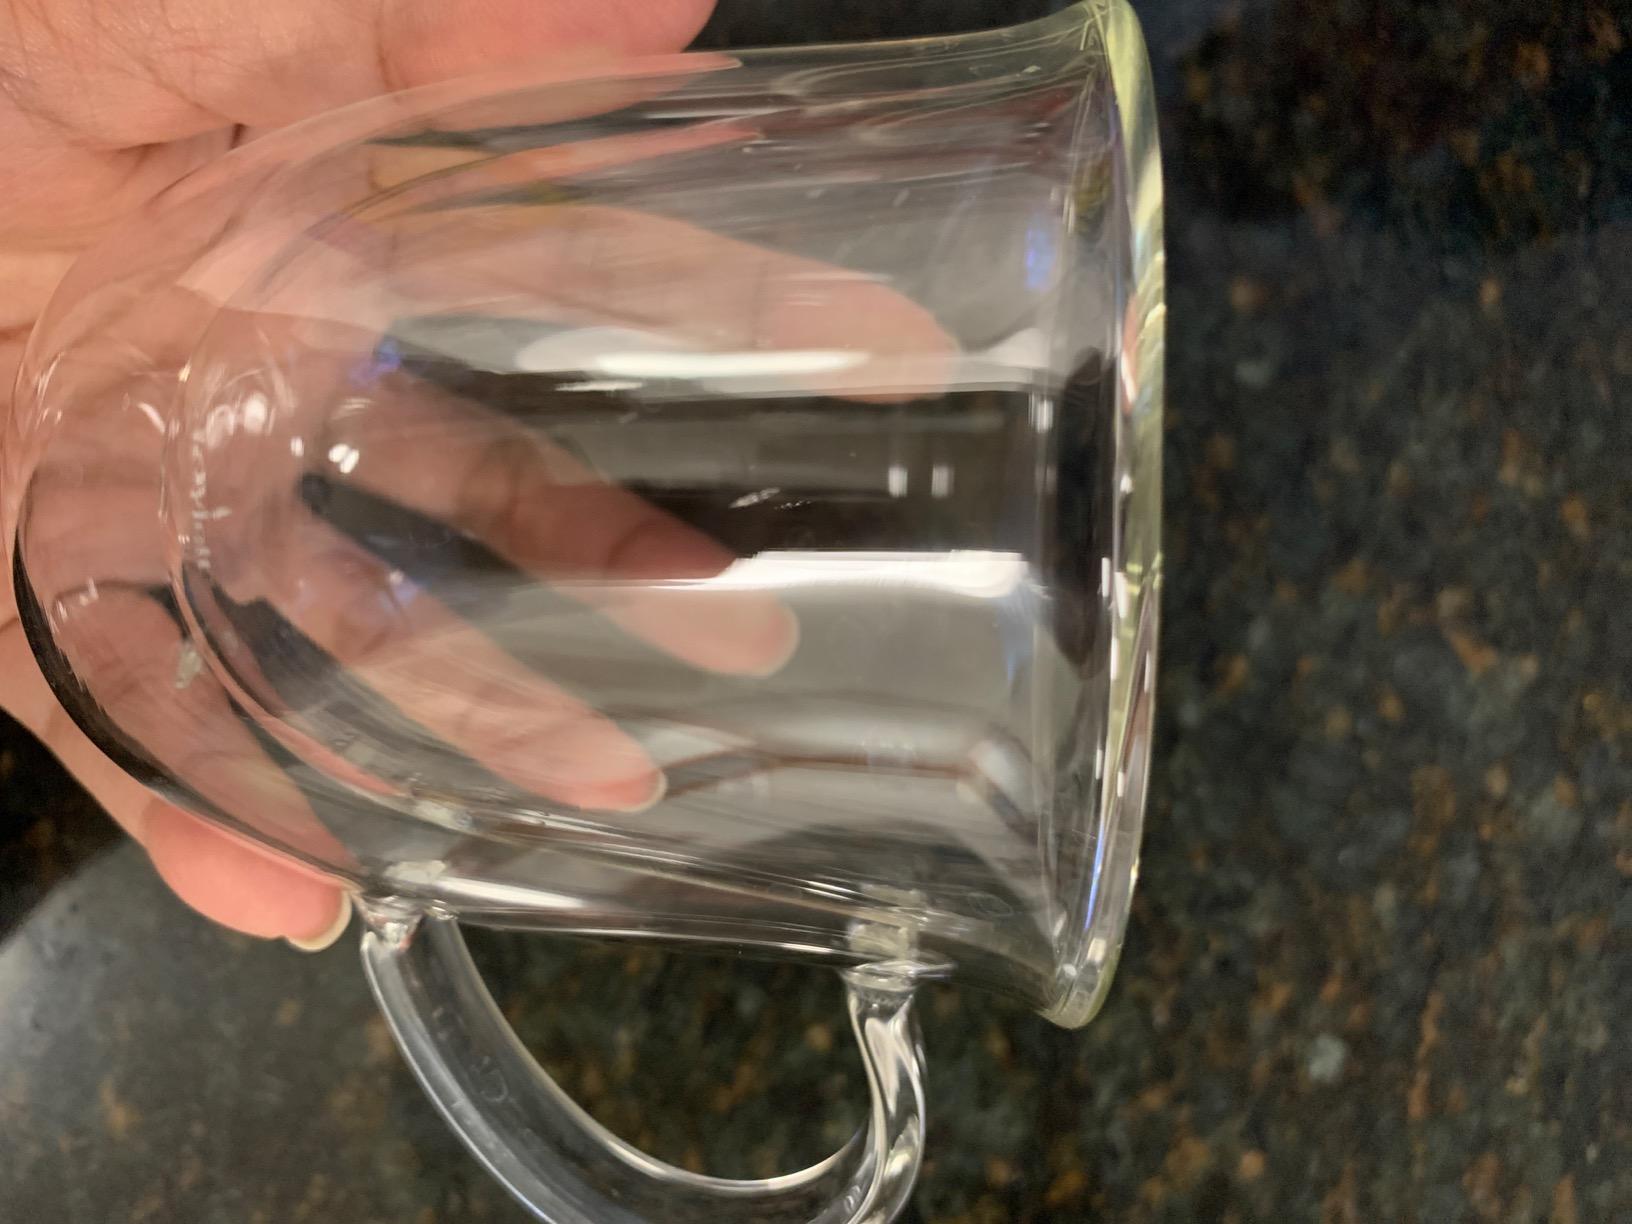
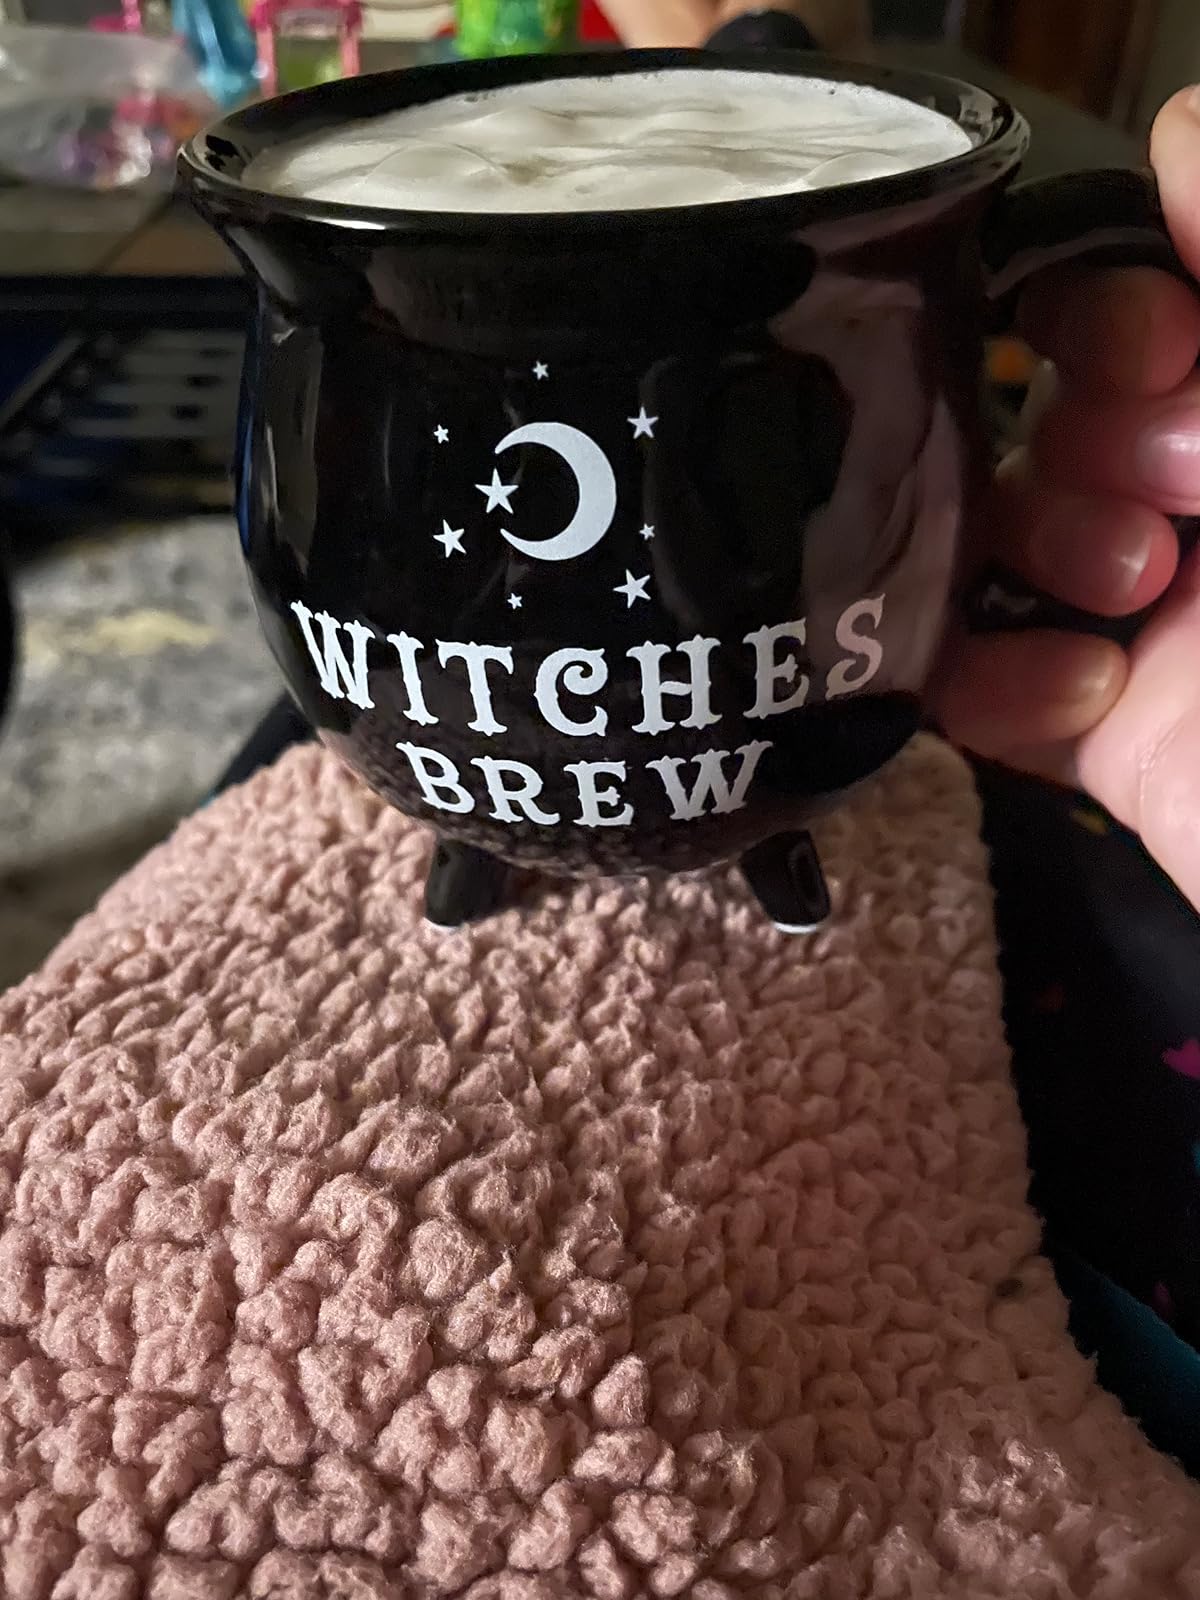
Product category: items_mug
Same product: no